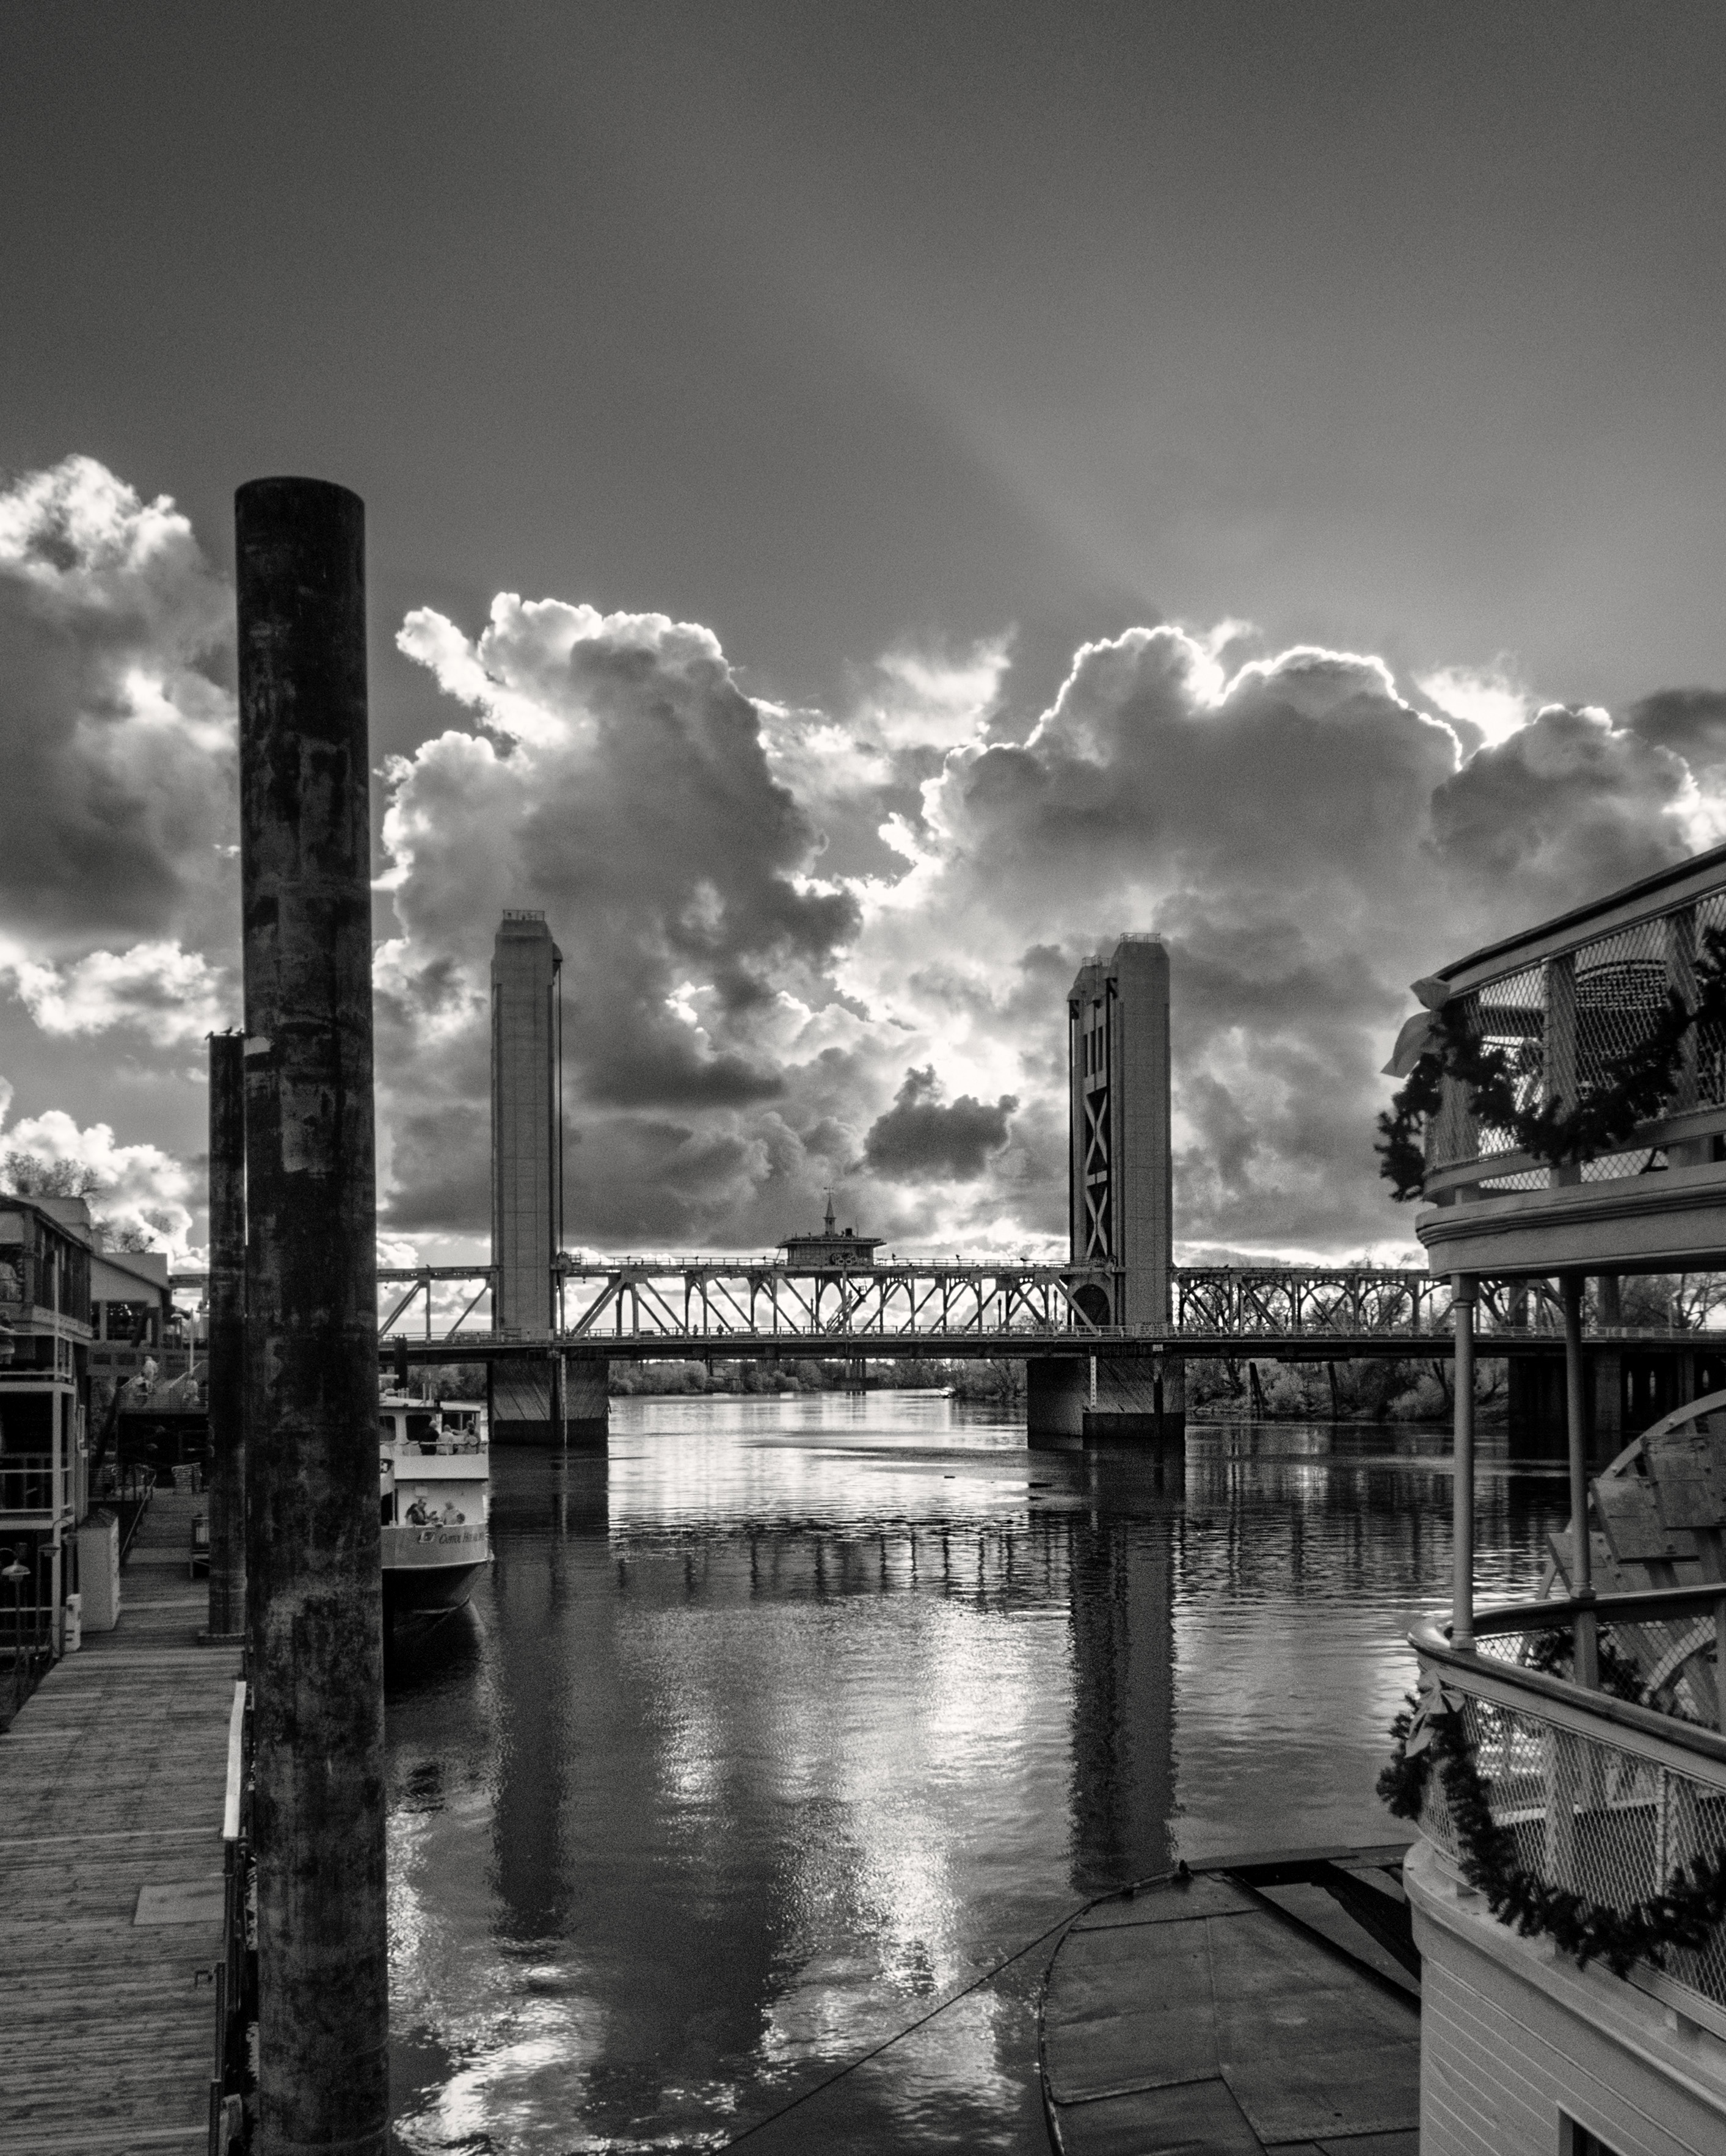
cloud, black and white, sky, bridge, skyline, city, skyscraper, cityscape, dusk, evening, reflection, landmark, darkness, black, monochrome, clouds, towerbridge, hss, sliderssunday, sacramento, infrared, oldsacramento, sacramentoriver, urban area, monochrome photography, human settlement